Ranch

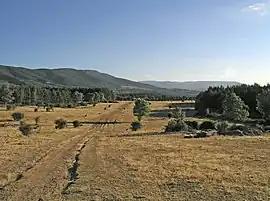
Royal "cañada" trail through Old Castile (Segovia, Spain)

During the Reconquista, the lands being reclaimed by the Christians had been depopulated. Because these lands were still prone to raids and attacks by the Muslims even after being reconquered, agriculture was out of the question. Instead, livestock raising, predominantly sheep, became the solution to repopulate the land as the animals could easily be moved to a safer place in case of an attack. This led to the emergence of the “"pastor a caballo"” or horse-mounted shepherd. Called "caballeros villanos" (knights-villein) or "pastores guerreros" (warrior shepherds), these were the highest class of peasants and were allowed to have a horse. They, on horseback, could defend the frontier from attacks, easily herd the animals to a safer place, and could do their own raids on Muslim lands.